Gregorio Prieto

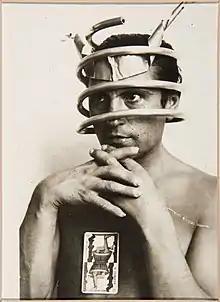

Gregorio Prieto Muñoz (2 May 1897 – 14 November 1992) was a Spanish painter associated with the Generation of '27.